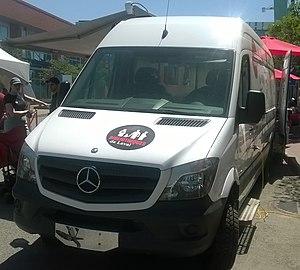
Ma photo d'un Mercedes-Benz Sprinter bibliothèques de Laval à Laval, Québec, Canada aux grande fête des pompiers Laval 2018.
Bibliothèques de Laval est un réseau de 9 bibliothèques publiques et un bibliobus, répartis sur le territoire de la ville de Laval au Québec